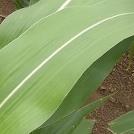
Crop: Maize
Condition: healthy-leaf